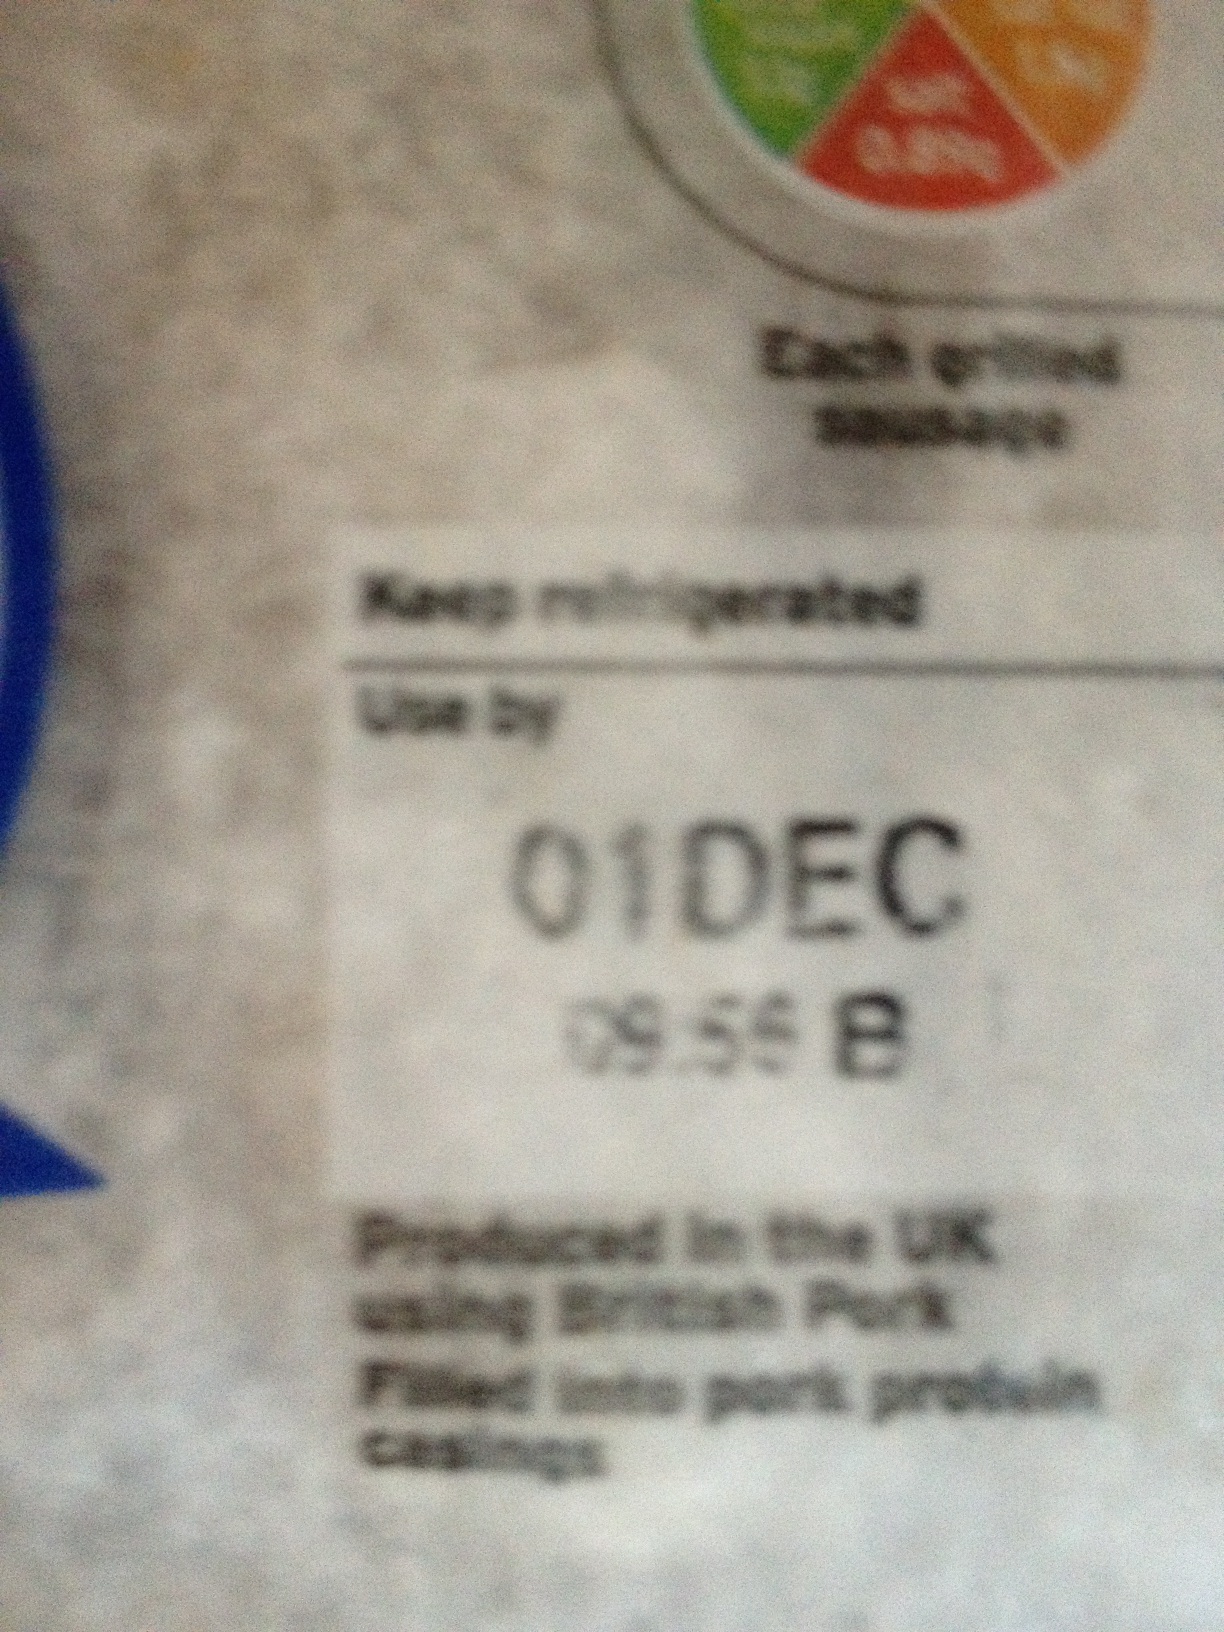Question: I know but how long do I leave it in the oven for? Now how long is the cooking time?
Answer: unanswerable